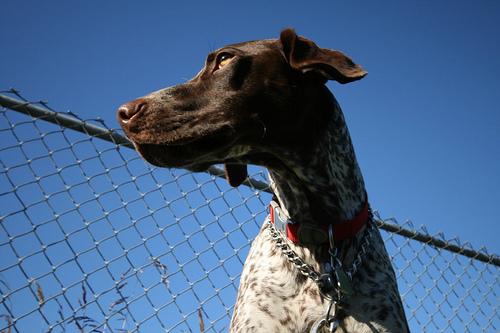
Breed: german shorthaired